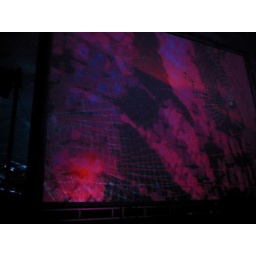
Armin van Buuren video by Giles Hendrix and Joshua Goldberg